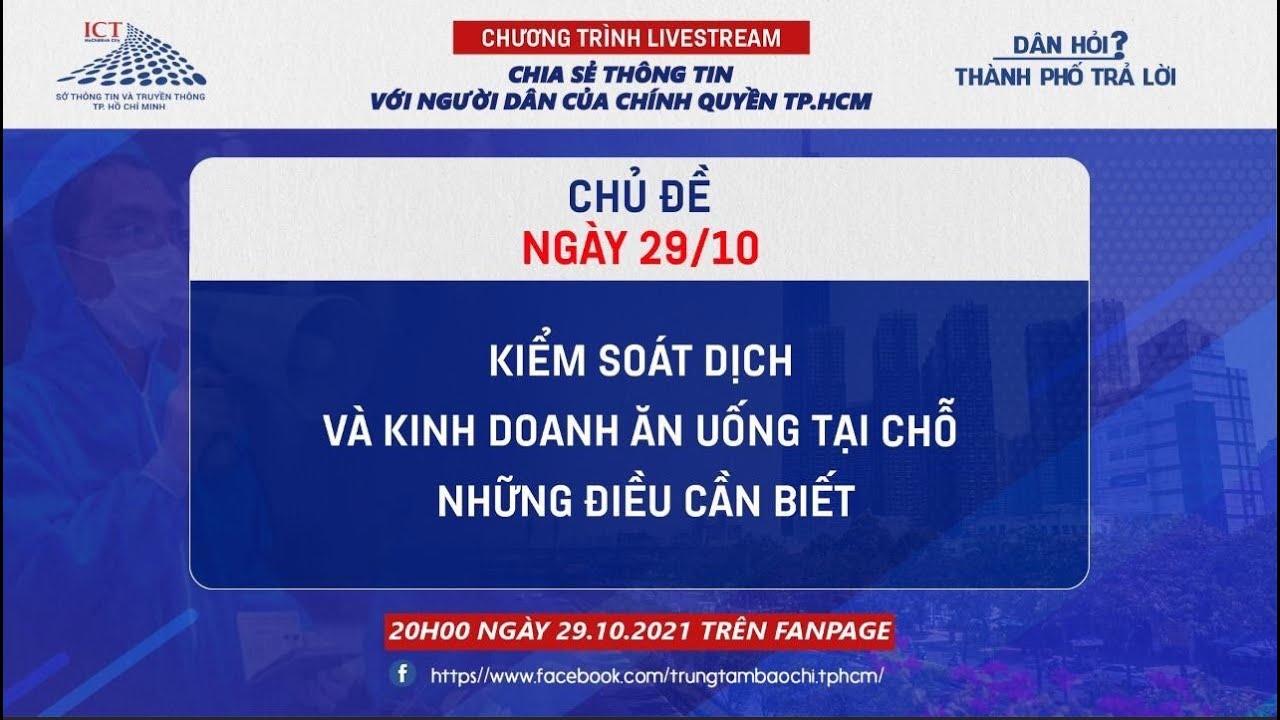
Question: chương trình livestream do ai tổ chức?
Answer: do chính quyền thành phố hồ chí minh tổ chức